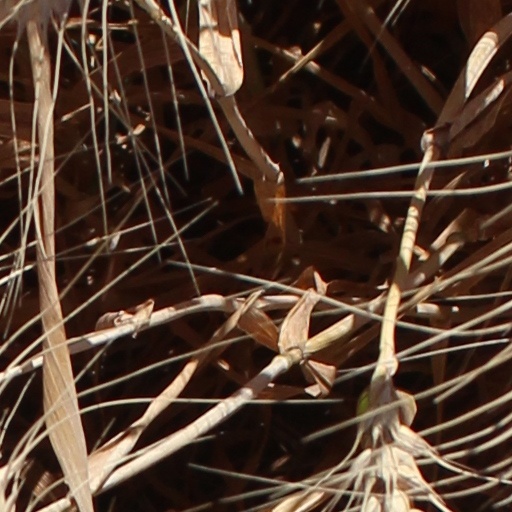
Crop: wheat